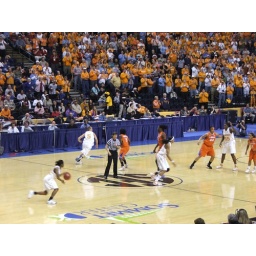
Shannon Bobbitt brings the ball up the floor against the Georgia Bulldogs at the 2008 SEC Women's Basketball Tournament in Nashville, Tennessee.